Al-Mushannaf

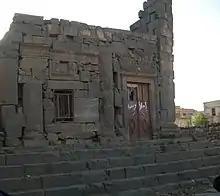
Remains of Roman-period temple

The village has a well preserved Roman prostyle temple dating to the first century BC that was dedicated to the gods Zeus and Athena. The temple stands on a podium, measuring , and faces a rectangular "temenos" which is surrounded by four walls and looks out on an artificial pool from its south side and colonnades on the other ones. The temple's entrance is aligned to the north and the courtyard has steps that lead to the inner sanctuary. The whole temple is built from the local black basalt rocks. The walls are built without binding materials and display beautiful ornaments including capitals and entablature, while the courtyard is paved with flat stones of various sizes. An inscription inside the temple states that it was built in celebration of the Herodian king Agrippa I. The temple was excavated in the early 1900s by Howard Crosby Butler and later by Clarence Ward, and was partially restored by the Syrian government.